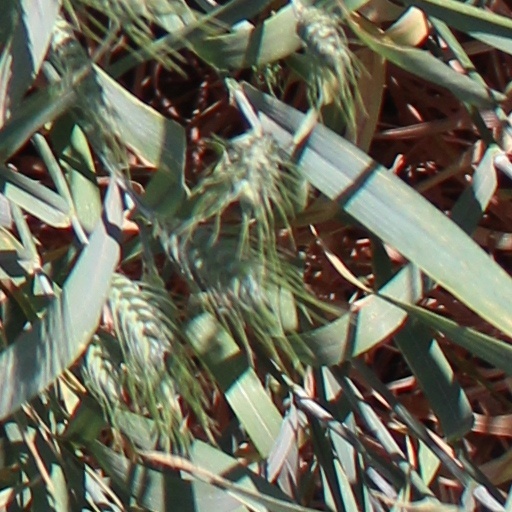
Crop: wheat